Jake Roberts

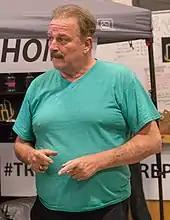
Roberts talking at a wrestling seminar in 2016

Roberts' first major feud was against Ricky "the Dragon" Steamboat, beginning on a nationally televised episode of "Saturday Night's Main Event VI" in May 1986. Roberts executed the DDT on Steamboat on the exposed concrete floor right in front of his wife Bonnie and then proceeded to rest his snake Damien on top of a prone Steamboat. While Vince McMahon and booker George Scott were adamant about wanting the DDT to take place on the floor, Roberts initially refused until Steamboat told him that he would be able to adequately protect himself from injury. Unfortunately, Steamboat was unable to stop his head from hitting the concrete and was rendered unconscious, sustaining a concussion. After Steamboat's recovery, Steamboat introduced a "Komodo dragon" as his pet to combat the psychological effects of Roberts' snake. The feud continued with Steamboat winning most of the matches (losing only one because he threw Roberts back in the ring before the 10 count, while not beating the count himself), most notably a Snake Pit Match (ostensibly a no-DQ match) at "The Big Event" in Toronto, and the rematch on the October 1986 edition of "Saturday Night's Main Event VII".